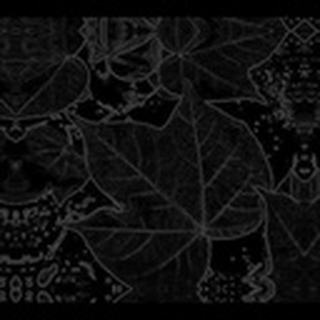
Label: healthy_cotton